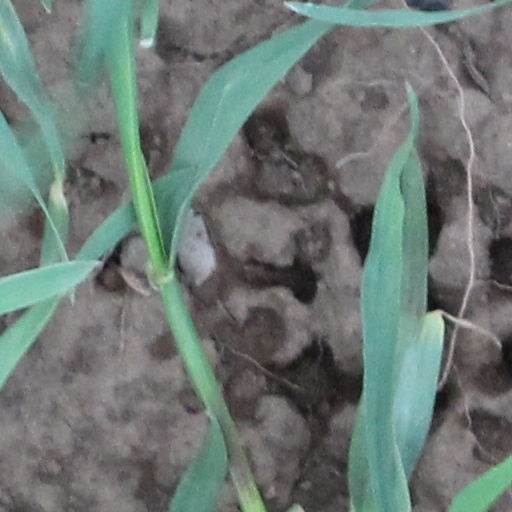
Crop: wheat